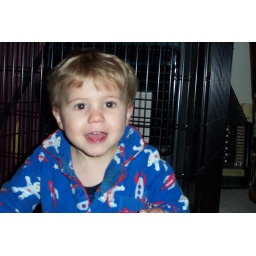
Tristan is a happy, happy boy in the morning. I spotted the moon.